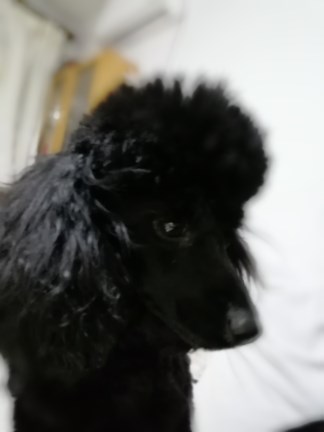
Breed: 7449-n000128-teddy